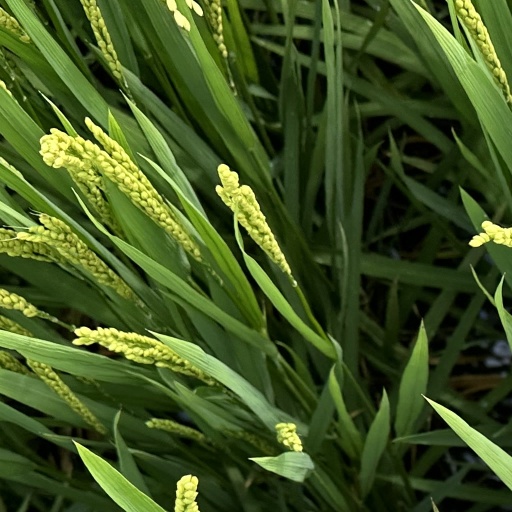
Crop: rice